Illegal flower tribute

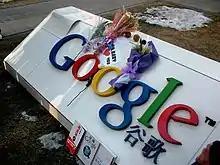
Flowers left outside Google China's headquarters after its announcement it may leave the country

"Illegal flower tribute" is an Internet meme that emerged after Google's announcement of a possible exit from mainland China in January 2010. On , Google posted an article on its official Blogspot blog, entitled "A New Approach to China", in which it disclosed its decision to end compliance with the Internet censorship in China at Google.cn, citing recent politically motivated hacker attacks from China on Gmail accounts of Chinese human rights activists as its primary concern. Google also announced it had negotiated with the Chinese government on this issue, but no agreement or consensus on a non-censoring search engine was made, so traffic to Google.cn was re-routed to Google.com.hk.